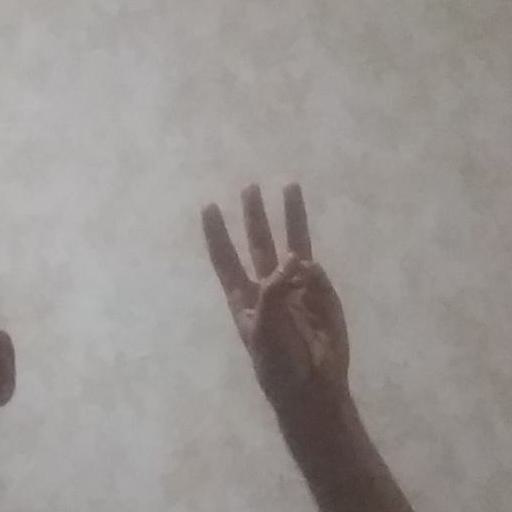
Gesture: three